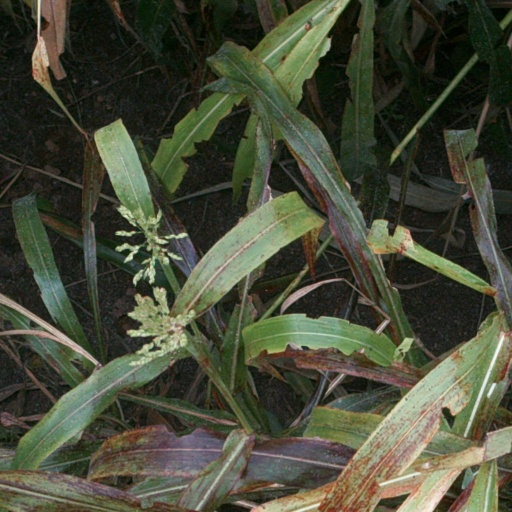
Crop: sorghum